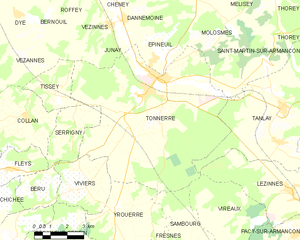
Carte des communes françaises Tonnerre